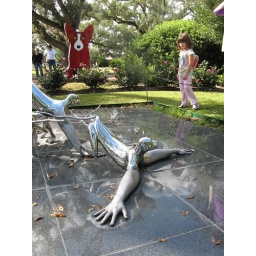
with red dog and small child looking on in horror.